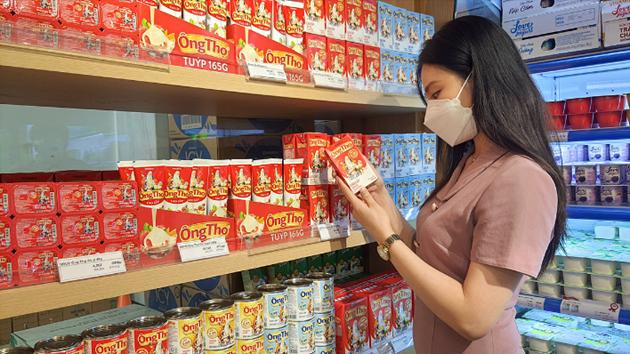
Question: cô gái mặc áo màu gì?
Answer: màu hồng